Dave Matthews Band

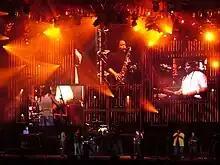
Dave Matthews Band performing "Last Stop" at The Pavilion on July 5, 2006

The band returned to the studio along with producer Mark Batson in March 2006, with the resultant album slated for release in winter.